Anglo-Japanese style

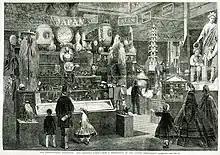
Japan 1862 International Exhibition

Metalwork in the 1880s also drew from a blend of 'Gothic Revival, naturalism and a Western interpretation of the arts of Japan'.